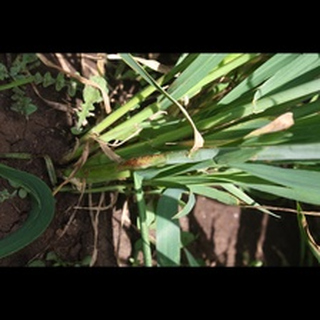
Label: wheat_black_rust